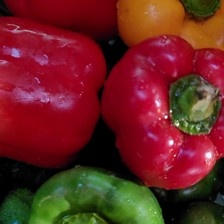
Label: capsicum